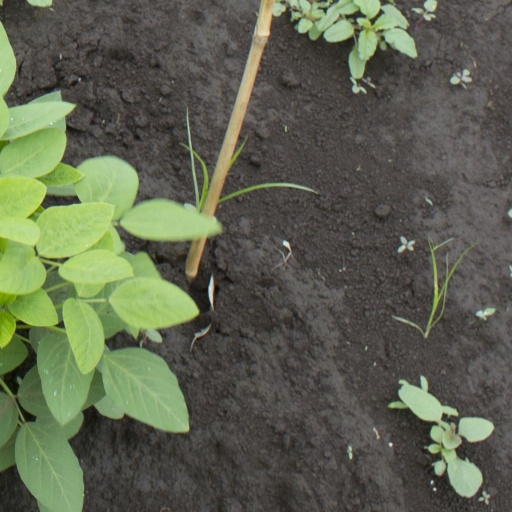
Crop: soybean